Guerra de Titanes (1999)

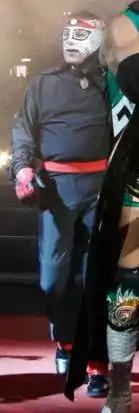
Octagón, kept his mask in the main event

"Guerra de Titanes" (1999) ("War of the Titans") was the third "Guerra de Titanes" professional wrestling show promoted by AAA. The show took place on December 10, 1999 in Madero, Mexico. The Main event featured a "Lucha de Apuestas" "mask vs. mask" under Street fight rules. Octagón faced Jaque Mate to see which wrestler had to unmask.